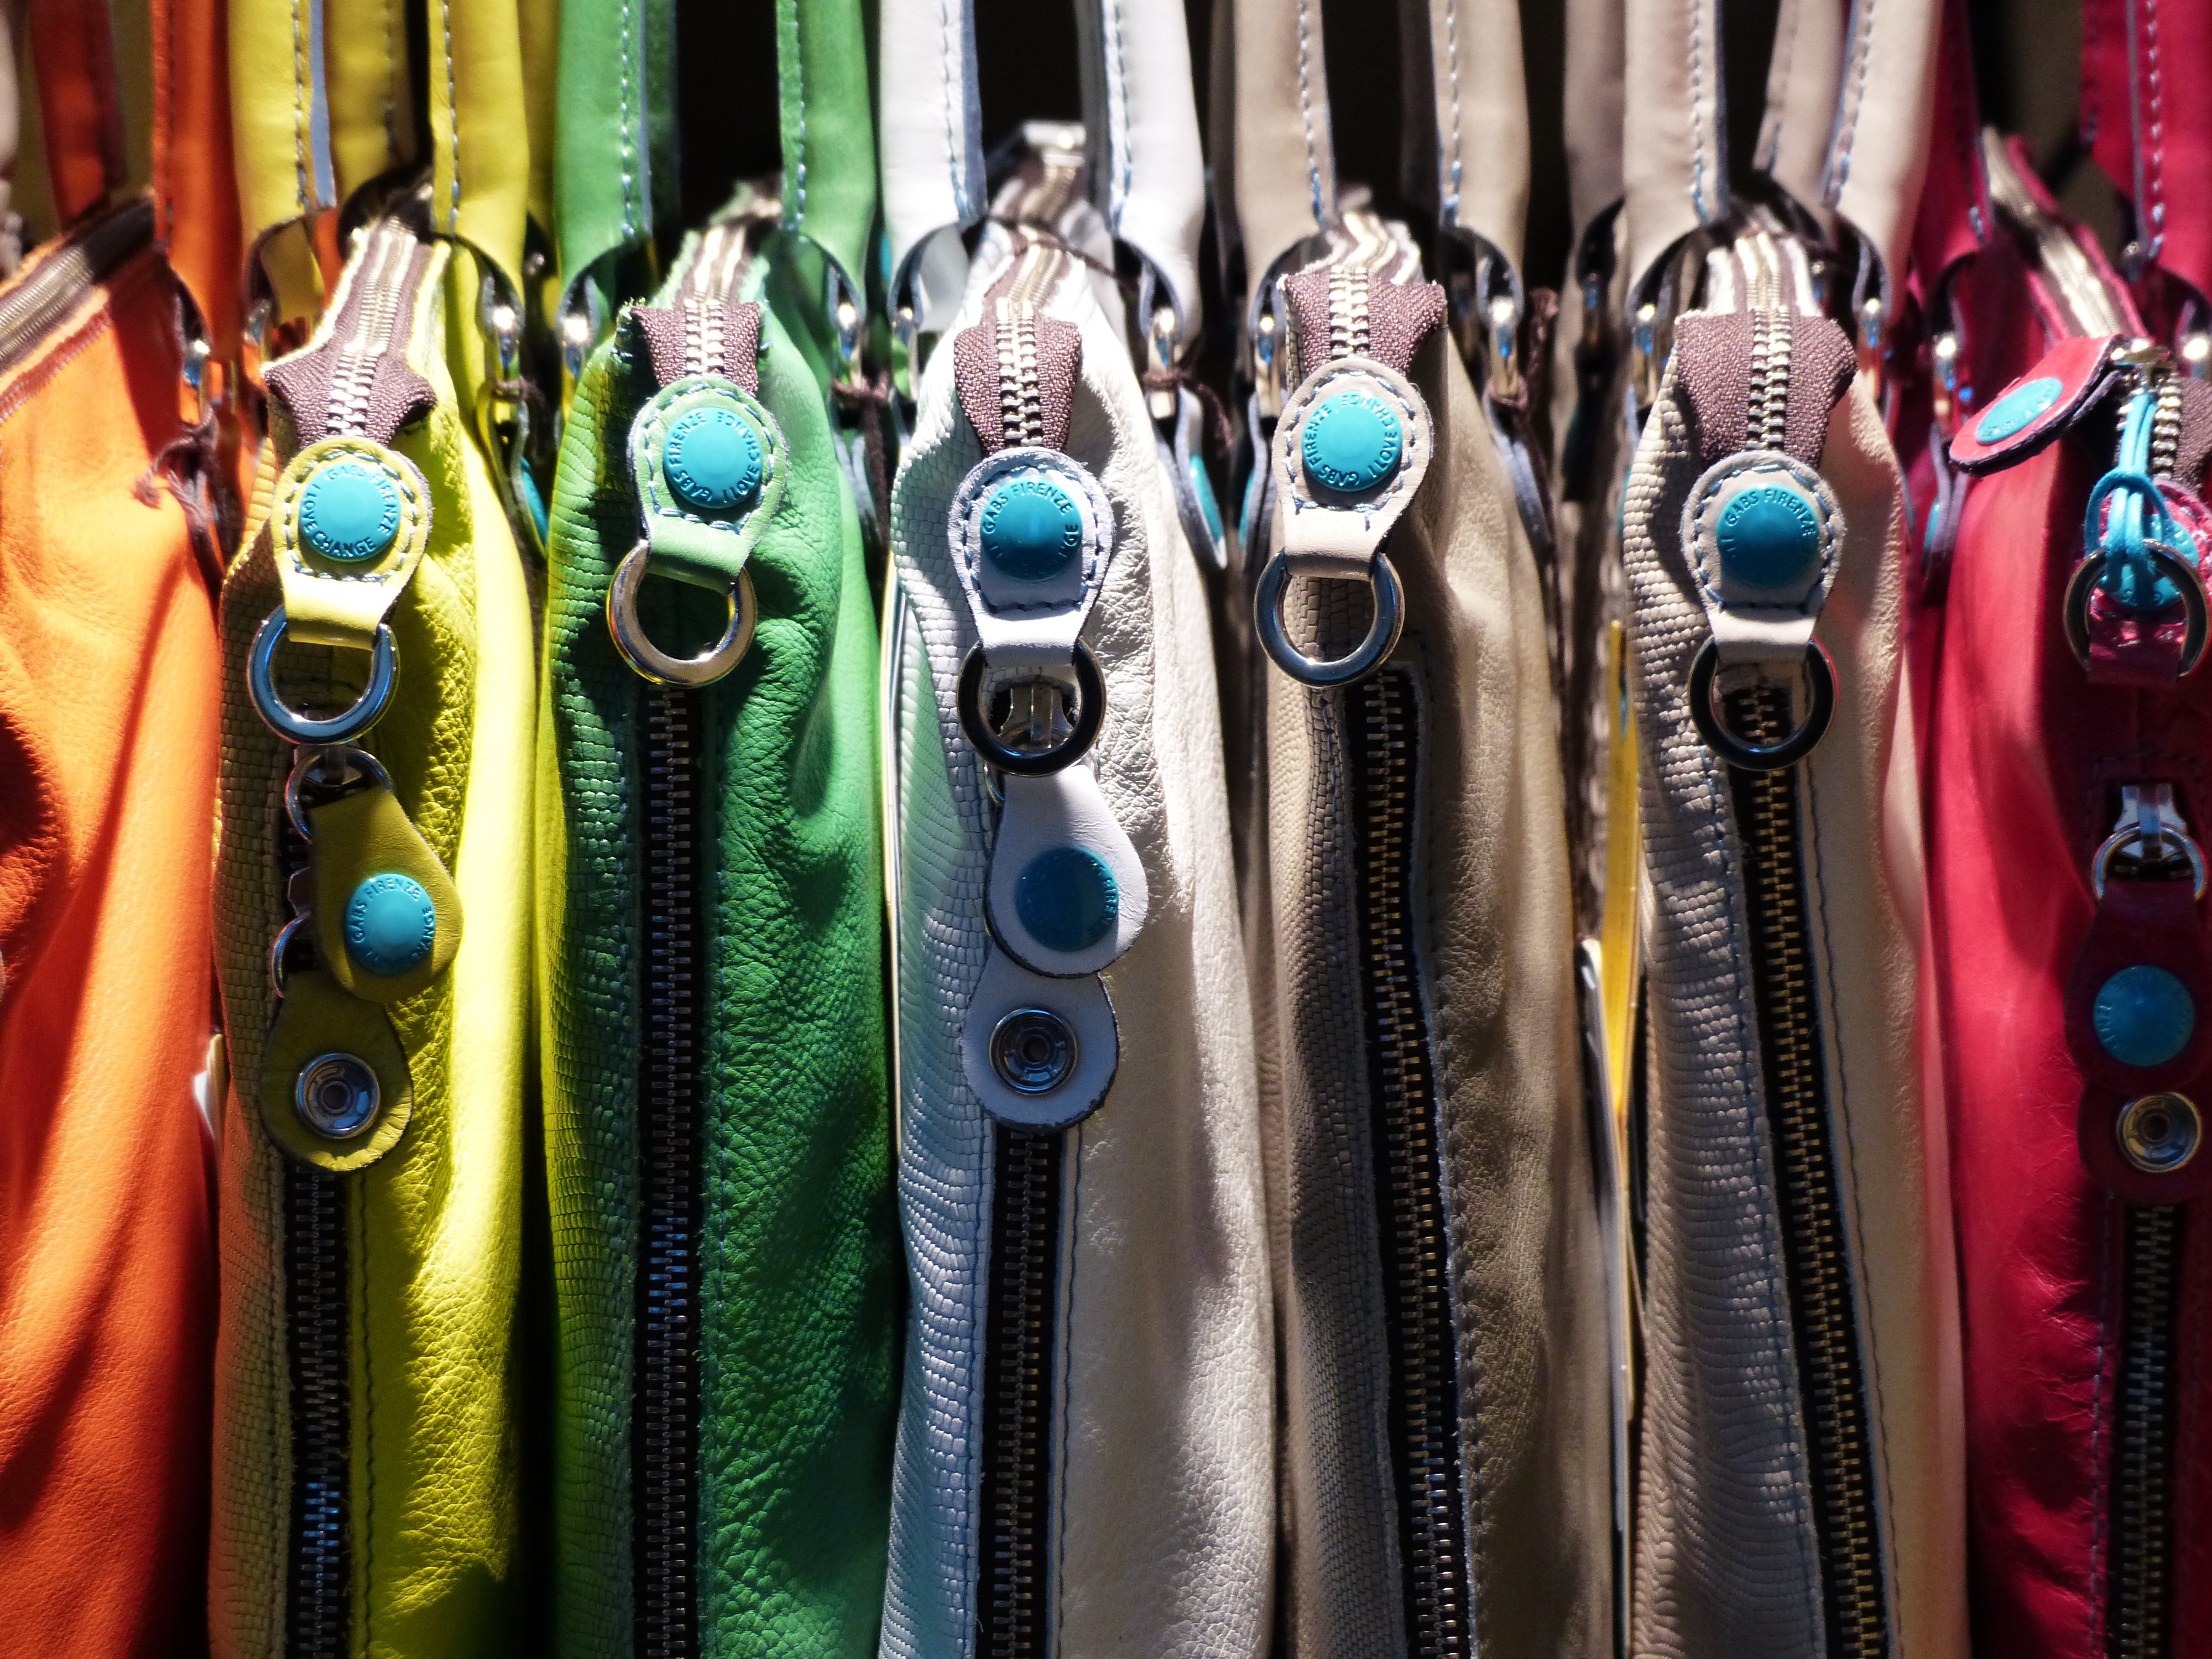
color, bag, colorful, jewellery, closure, bags, handbags, fashion accessory, zips